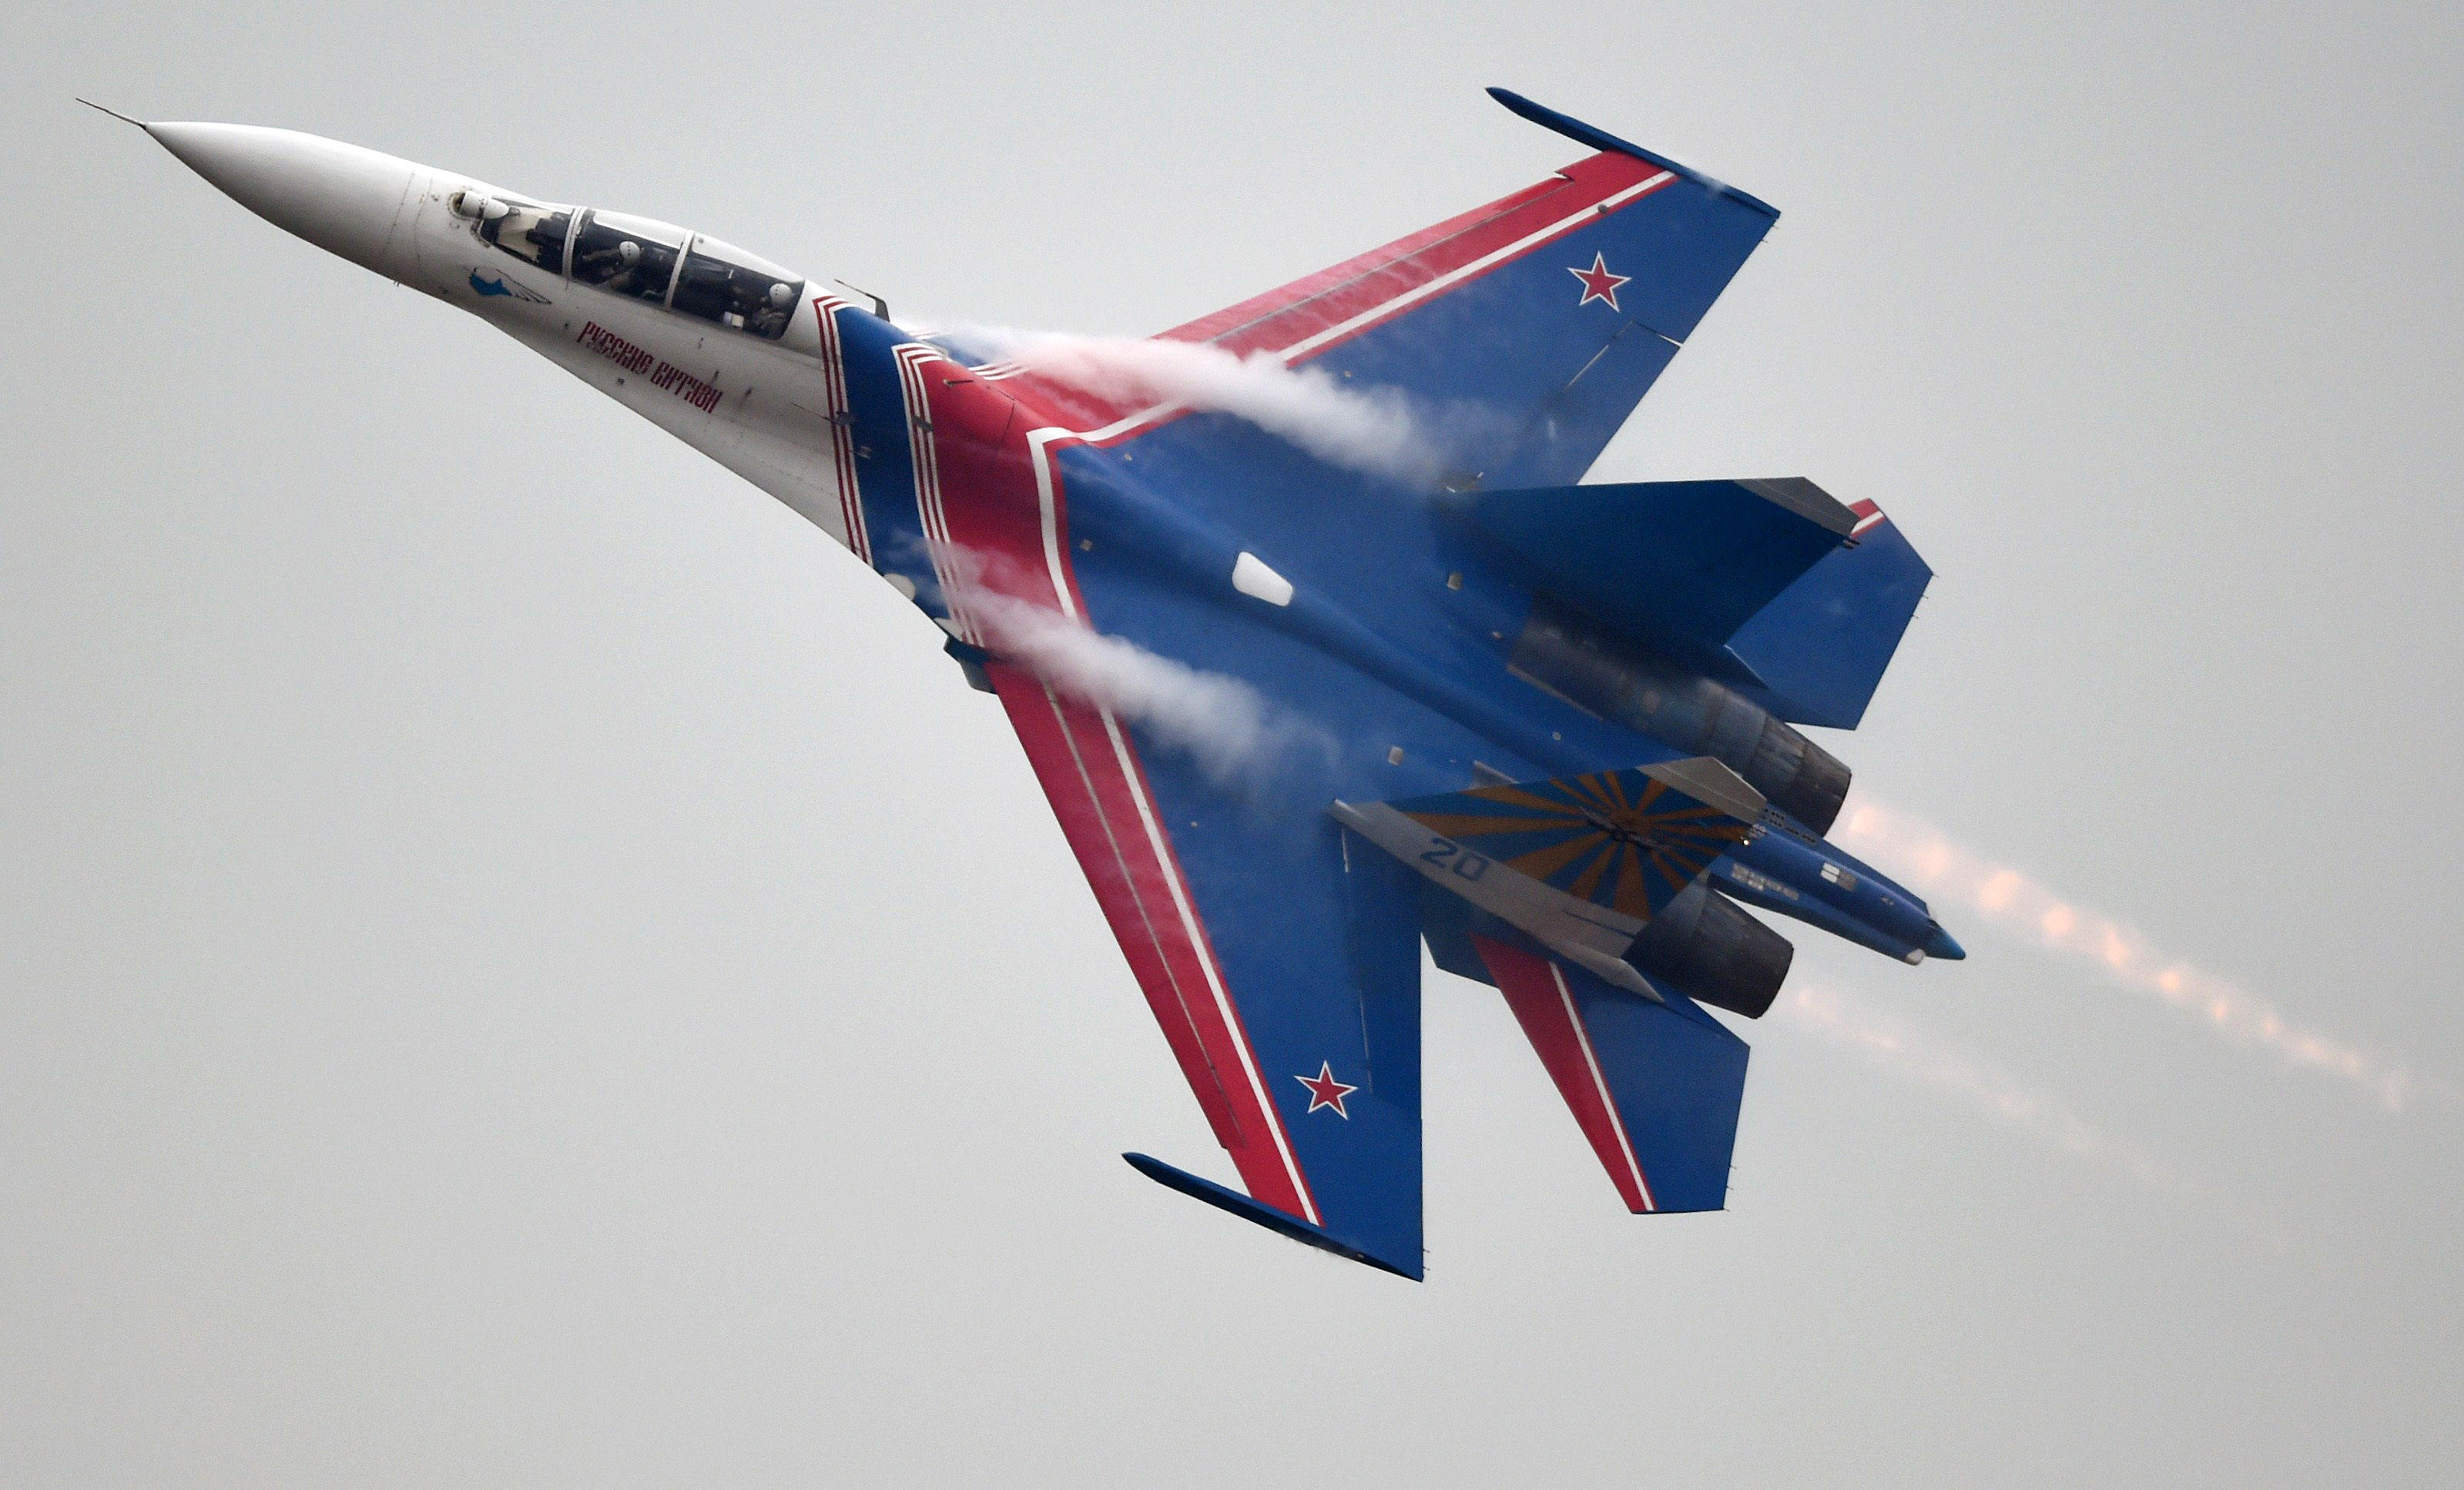
Vehicle type: Planes